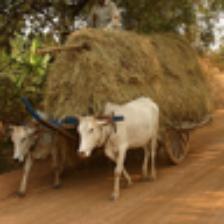
Label: NonHuman